Transport in Nottingham

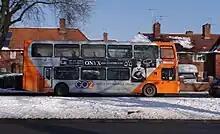
A Nottingham City Transport bus in Chilwell

The Nottingham and District Tramways Company Limited began operating horse-drawn trams in Nottingham in 1878. A steam tram service began in 1880. In 1898, the Nottingham Corporation Tramways took over the existing tramways. Electric trams were introduced from 1901, and the last horse tram ran in 1902. The tram network in Nottingham was replaced between 1926 and 1936 by a combination of the Nottingham trolleybus system and a fleet of motor buses.